No Means No (film)

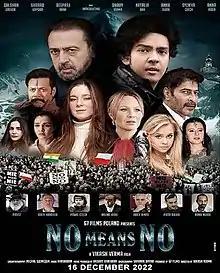
Promotional poster

No Means No (also known as "Nie Means Nie") is an unreleased Indo-Polish romantic thriller film, which was shot simultaneously in three languages: English, Hindi and Polish. Produced by G7 Films Poland and directed by Vikash Verma, it stars Dhruv Verma, Gulshan Grover, Sharad Kapoor and Anna Guzik. The film follows an Indian ski champion (Dhruv Verma), who participates in a ski championship in Poland. There he falls in love with a Polish girl.